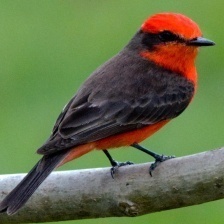
Species: VERMILION FLYCATHER
Scientific name: PYROCEPHALUS OBSCURUS